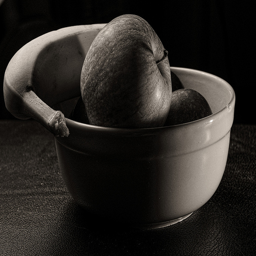
A black-and-white photo of two apples and a banana in a bowl.
There are some apples in a bowl in this black and white picture.
A bowl that has a banana and a apple in it.
some fruits in a bowl on a table
A black and white photo of some apples and a banana.